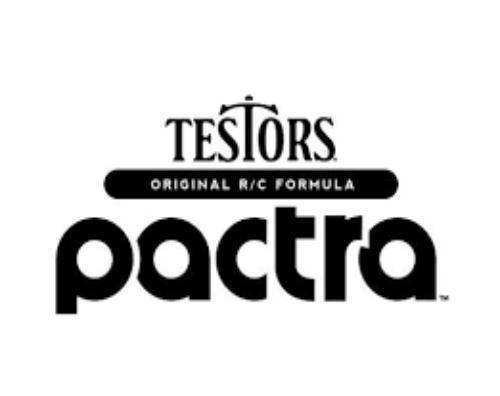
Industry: Leisure